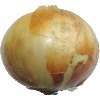
Label: white_onion